Glen S. Fukushima

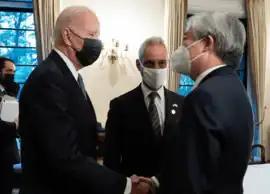

Fukushima is a significant donor to a number of non-profit organizations and has served on a number of nonprofit boards and government advisory councils in the United States, Japan, and Europe.